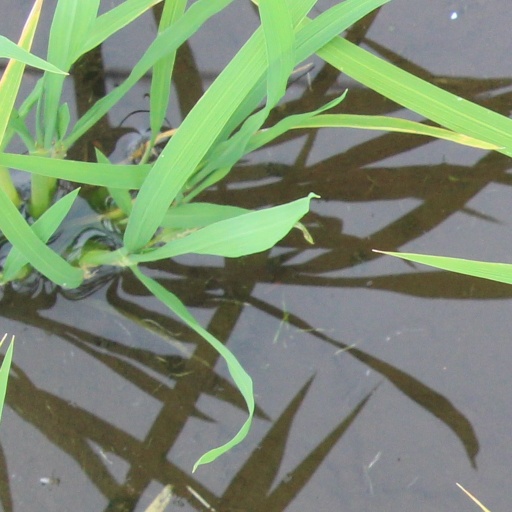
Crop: rice